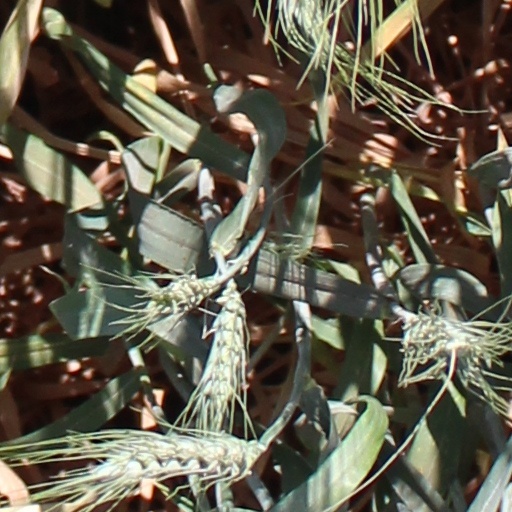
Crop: wheat